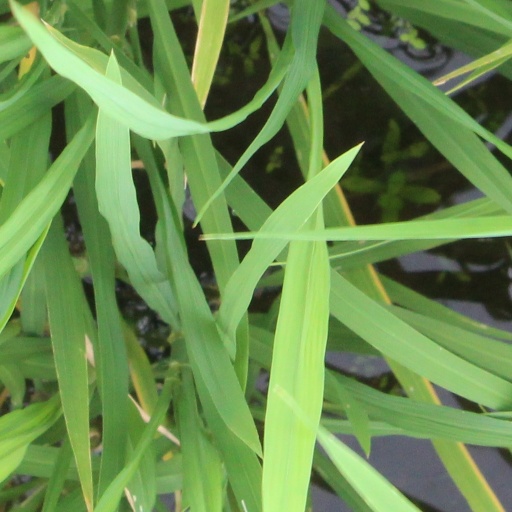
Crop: rice